Merced Theatre (Merced, California)

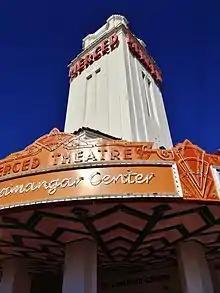

The Golden State Theatre Company hired San Francisco architects the Reid Brothers to design the Merced Theatre. Another notable building they designed is the Hotel del Coronado in San Diego, California. They used what was at the time the most modern projection and sound technology, and the theatre was only the second building in Merced to have an air conditioning system. Their use of dramatic atmospheric features included castle facades and ventilators that sent "clouds" floating across the star-bespeckled ceiling.